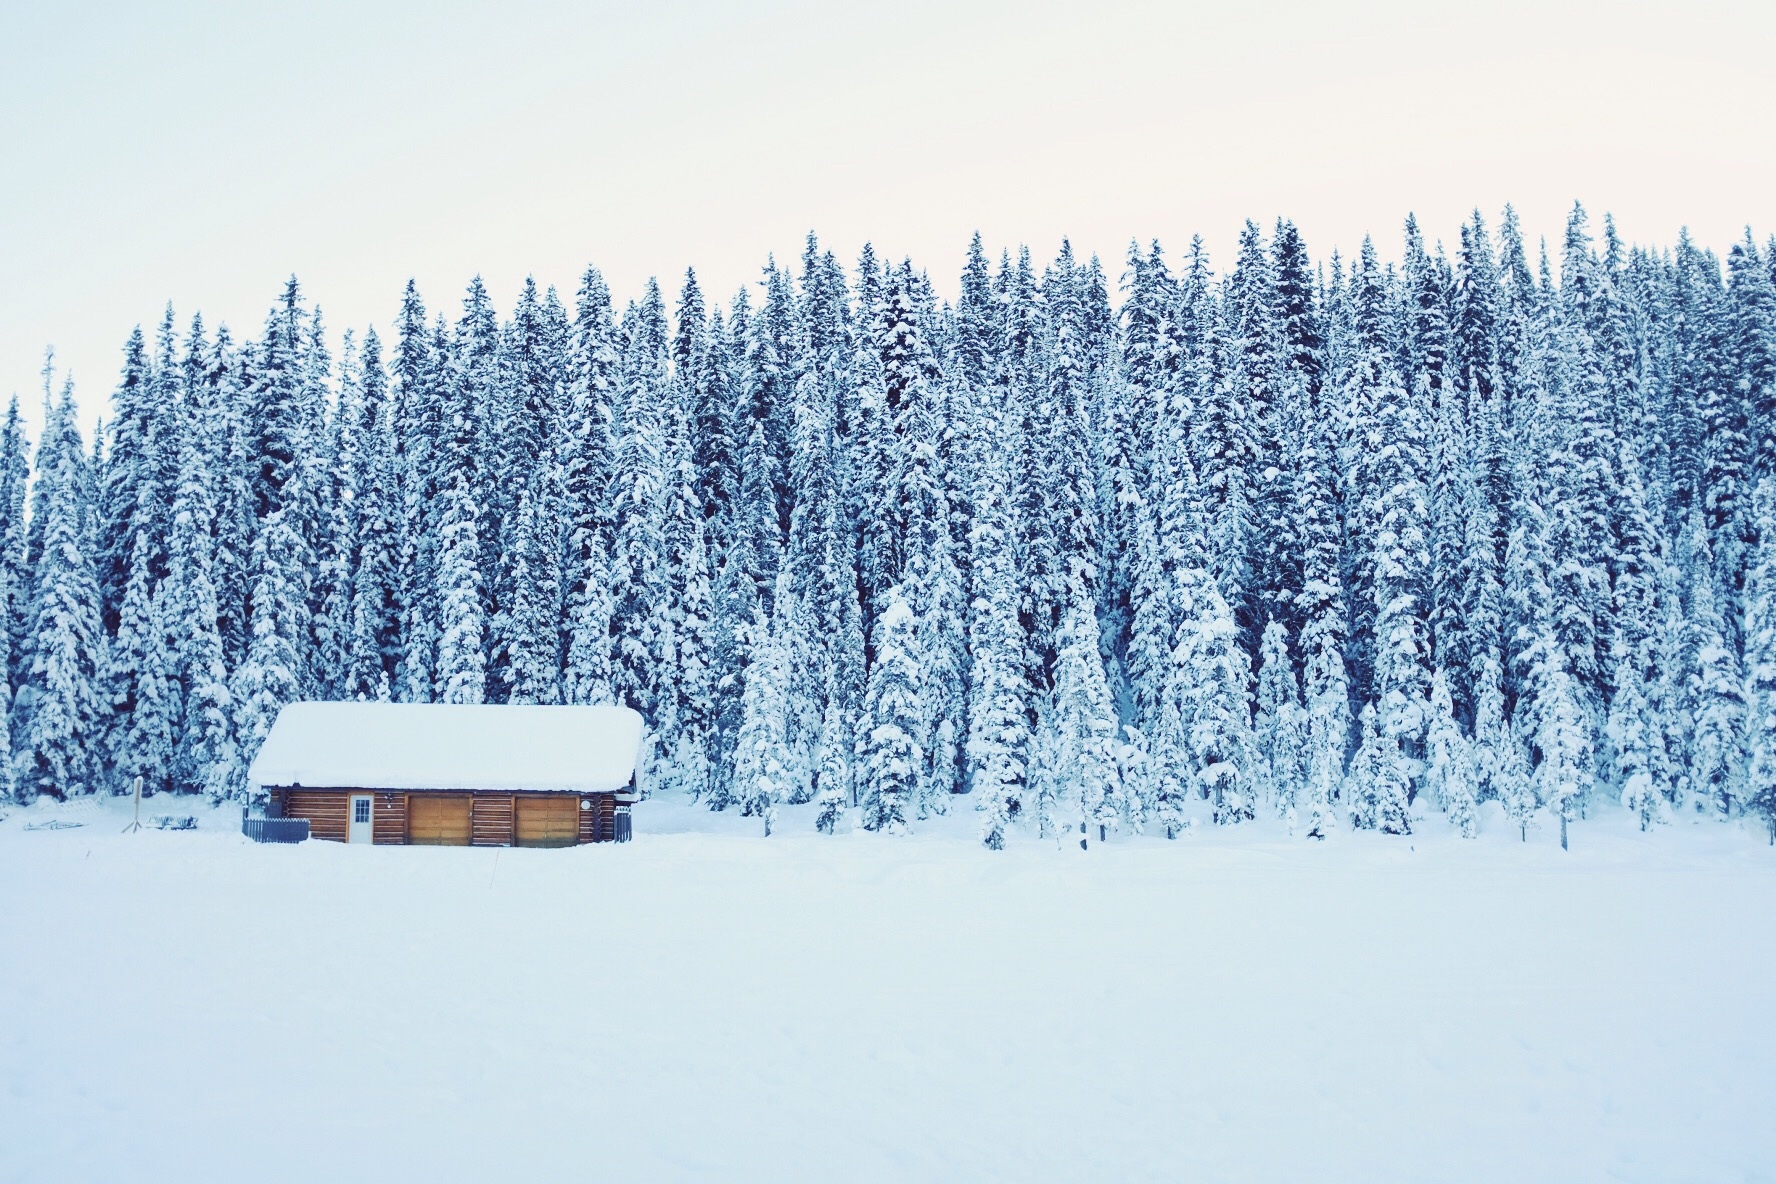
tree, forest, mountain, snow, winter, white, frost, pine, ice, cabin, weather, fir, season, piste, freezing